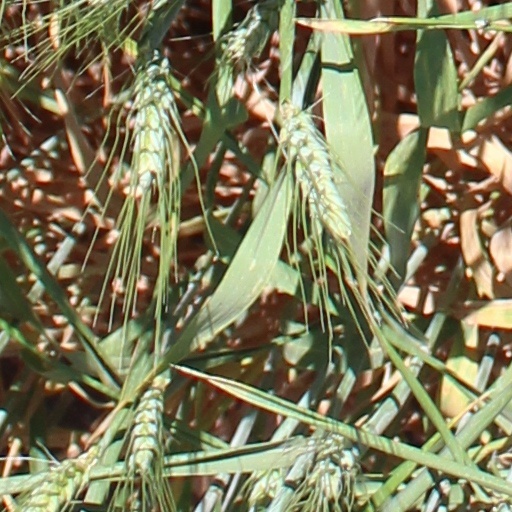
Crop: wheat